Dyscourse

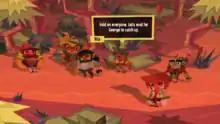
A screenshot of Rita's dialogue

"Dyscourse" is a survival adventure video game. There are six characters in the game. Rita, an art graduate working as a barista and the game's protagonist; Steve, a pessimist; Teddy, a conspiracy theorist; Garret, a gamer; and George and Jolene, a couple with marital problems. The game is set on a desert island with the six characters being the only survivors of a plane crash. The leadership of the group falls to Rita, allowing the player to make decisions about the group's actions. The choices have effects on the other survivors, including potentially triggering events that lead to their death. The game has numerous potential outcomes depending on the choices made by player, in which all, some, or none of the survivors are rescued by the end of the game. The player is encouraged to replay the game to make different decisions and in turn to obtain alternate endings.